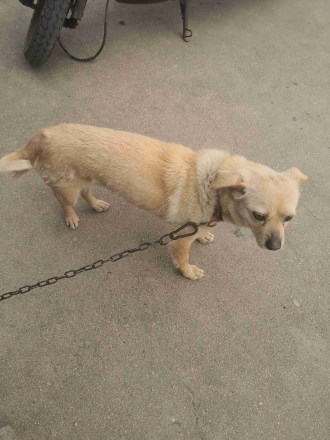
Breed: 3336-n000121-chinese_rural_dog